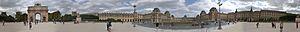
Panorama depuis la Place du Carrousel
La place du Carrousel est une place de Paris située entre les ailes Denon et Richelieu du palais du Louvre, à l'ouest de la pyramide.